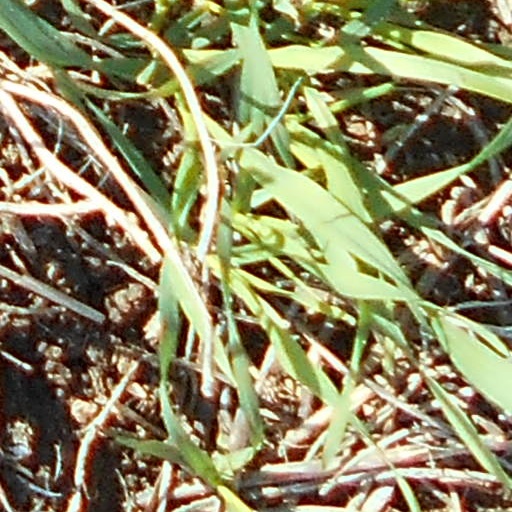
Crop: wheat